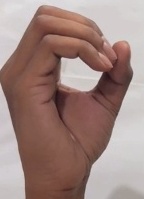
ASL sign: O